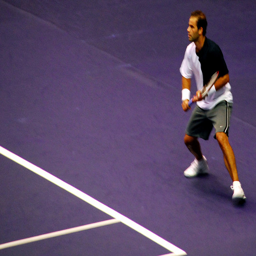
A tennis player in a game stance with his shoes and uniform on
A man with a tennis racket on a tennis court.
I have never seen purple flooring on a tennis court.
Male tennis player poised at the back of a tennis court.
Man on a purple tennis court playing tennis.